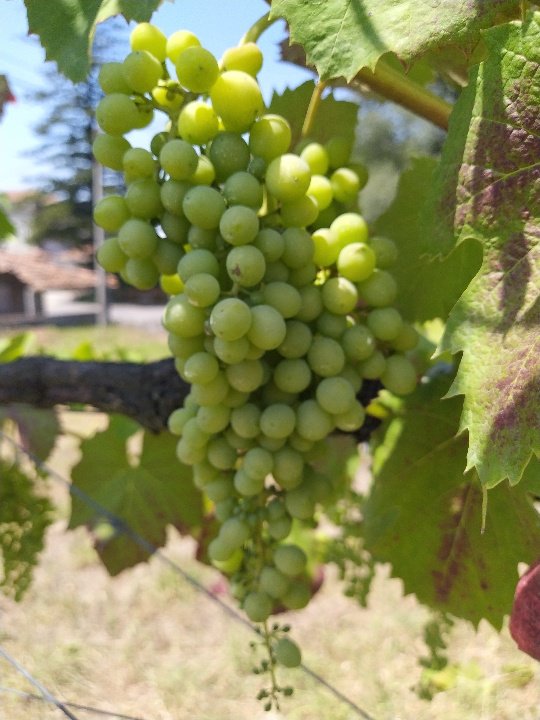
Berries visible: 101
Grape clusters: 1